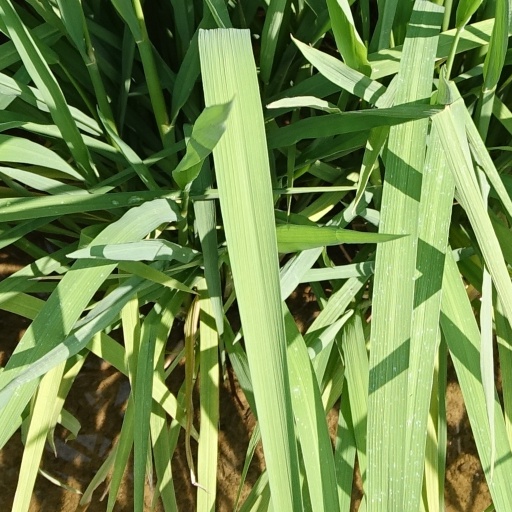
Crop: rice